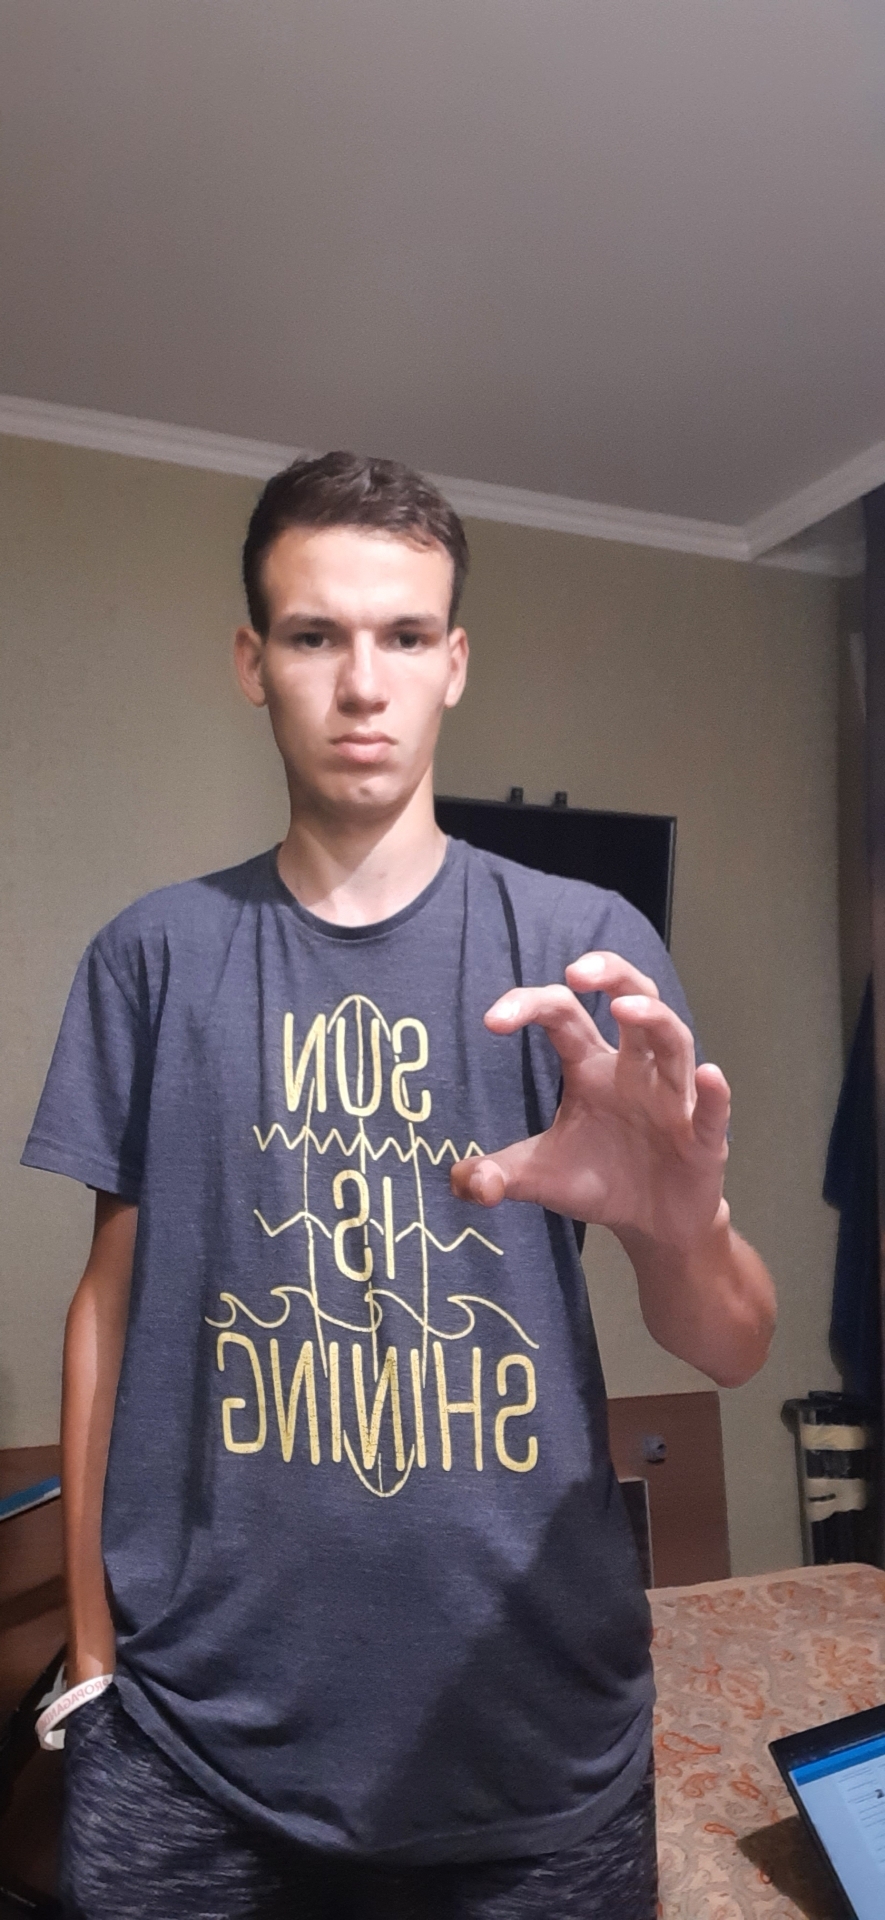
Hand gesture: grabbing